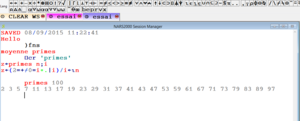
Calcul de nombres premiers en APL
L'APL est un langage de description de traitement de l'information devenu ensuite langage de programmation conçu entre 1957 et 1967 à Harvard par Kenneth Iverson pour décrire commodément des opérations globales sur des tableaux. Iverson décrivait la grammaire de son langage comme similaire à celle d'un langage naturel. Le langage n'utilise cependant pas de mots, mais beaucoup de signes, chacun correspondant à un concept précis.